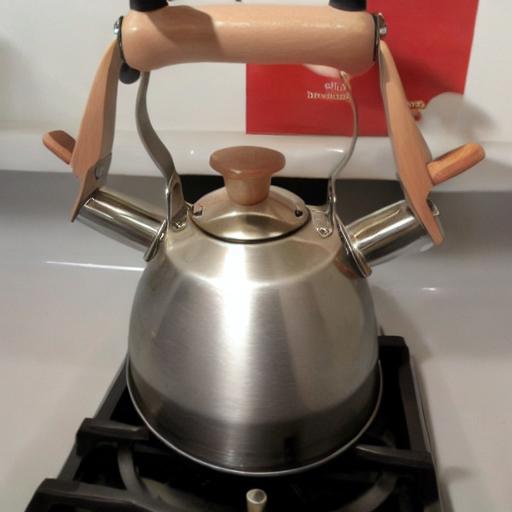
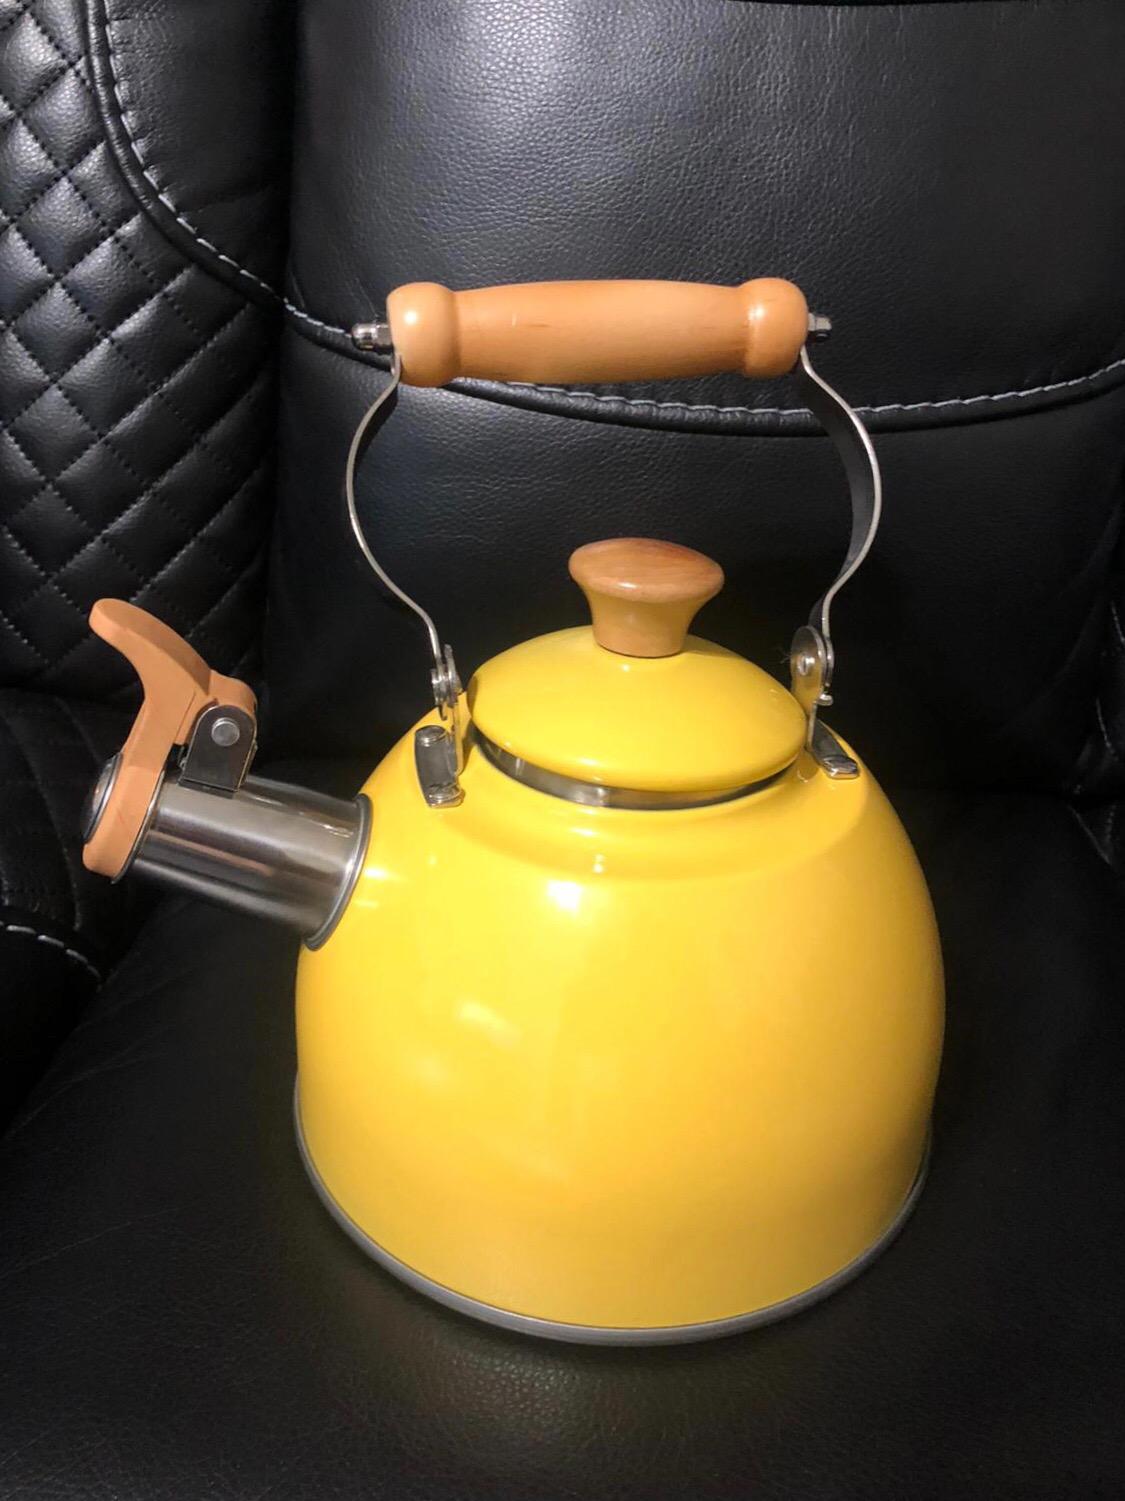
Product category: items_kettle
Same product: no